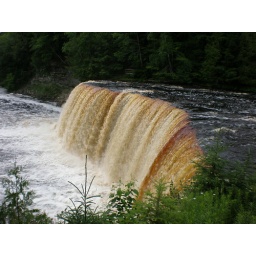
Tahquamenon Falls. The water is brown due to certain minerals and tree bark in the water.